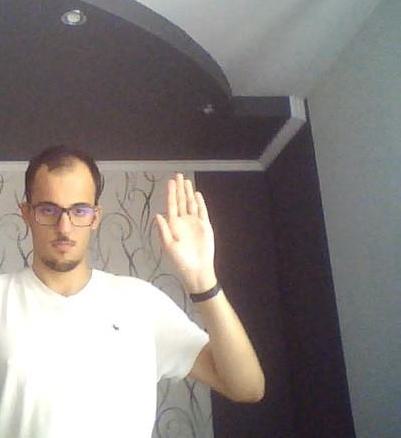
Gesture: stop